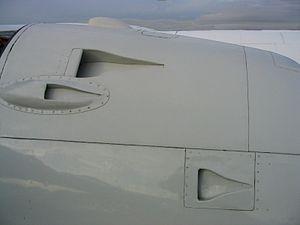
Une prise d'air NACA est une forme courante de prise d'air ayant une faible traînée, développée à l'origine par le National Advisory Committee for Aeronautics, le précurseur de la NASA, en 1945.